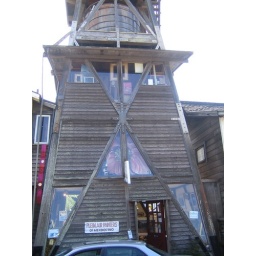
Artist's dream: studio in a water tower in Mendocino, California